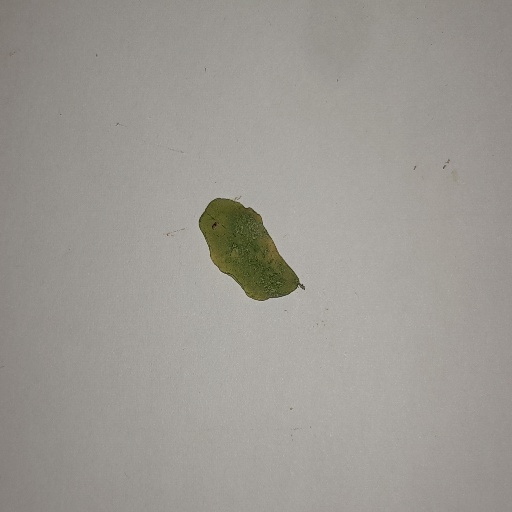
Species: Sojina
Leaf condition: Yellow Leaf